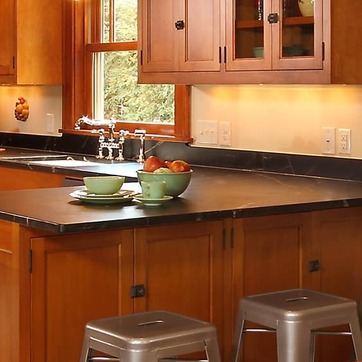
Material: ceramic